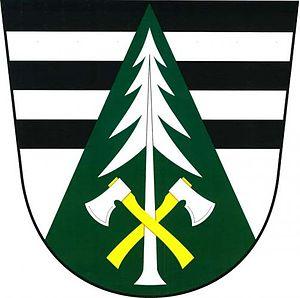
Unčín est une commune du district de Žďár nad Sázavou, dans la région de Vysočina, en République tchèque. Sa population s'élevait à 193 habitants en 2019.